Santa Cruz, California

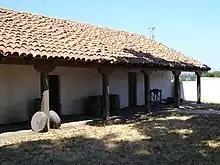
The Neary-Rodríguez Adobe, built , is Santa Cruz's oldest building.

The first European land exploration of Alta California, the Spanish Portolá expedition led by Gaspar de Portolá, passed through the area on its way north, still searching for the "port of Monterey" described by Sebastian Vizcaino in 1602. The party forded the river (probably near where the Soquel Avenue bridge now stands) and camped nearby on October 17, 1769. Franciscan missionary Juan Crespí, traveling with the expedition, noted in his diary that, "This river was named San Lorenzo." (for Saint Lawrence).